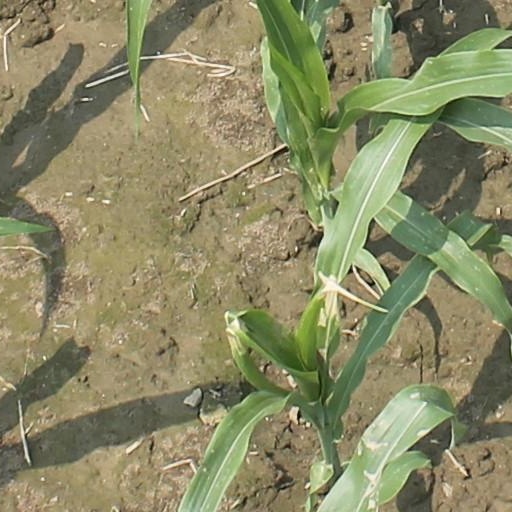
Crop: maize; corn